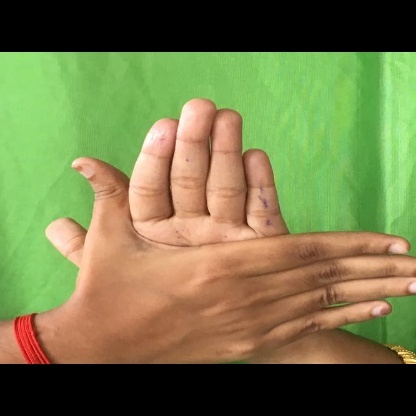
Mudra: Chakra